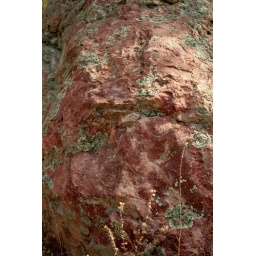
Red rock and green lichen in Madera Canyon